Deula

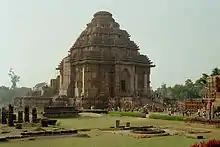
Konark Sun Temple, example of a "pitha deula" (the larger tower behind has fallen down).

It is a square building, typically with a pyramid-shaped roof, rather like the vimana towers over the sanctuaries of temples in southern Dravidian architecture. For the halls or service rooms of the temple.